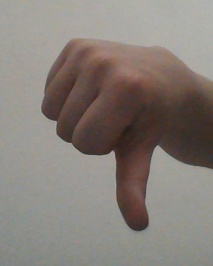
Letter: waw